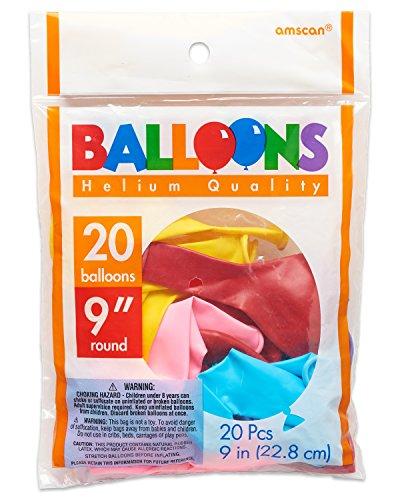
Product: AMERICAN GREETINGS Rainbow Latex Balloons| Pack of 20 | Party Decor
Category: Home & Kitchen | Home Décor | Candles & Holders | Candles | Specialty Candles | Birthday Candles
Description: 20 balloons per pack; Each measure 9" when inflated; Available in many other colors and sizes.
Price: $10.17
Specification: ProductDimensions:7.5x5.5x0.4inches|ItemWeight:1.6ounces|ShippingWeight:1.6ounces(Viewshippingratesandpolicies)|DomesticShipping:ItemcanbeshippedwithinU.S.|InternationalShipping:ThisitemcanbeshippedtoselectcountriesoutsideoftheU.S.LearnMore|ASIN:B00AEIFXVE|Itemmodelnumber:113255.99|Manufacturerrecommendedage:4-12years